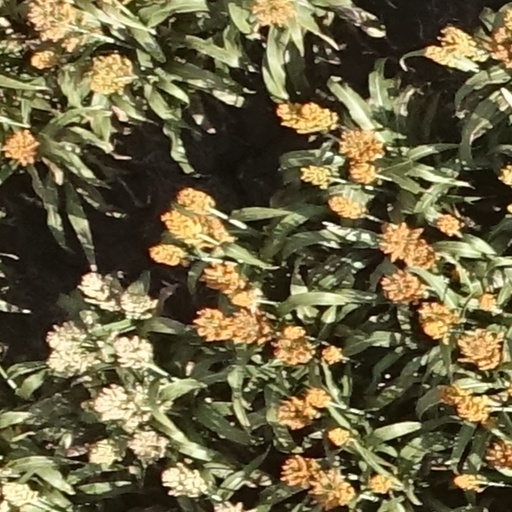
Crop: sorghum